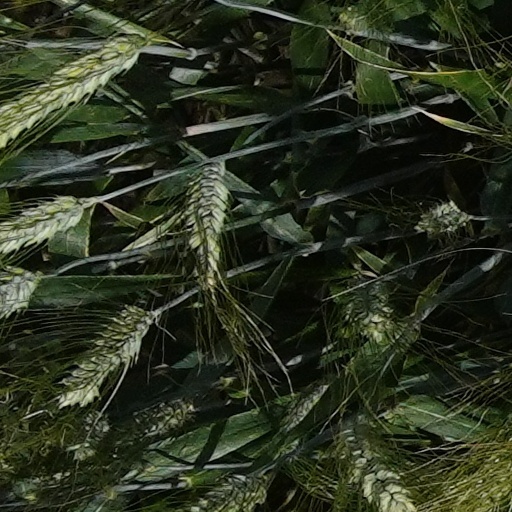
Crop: wheat